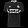
Label: T - shirt / top